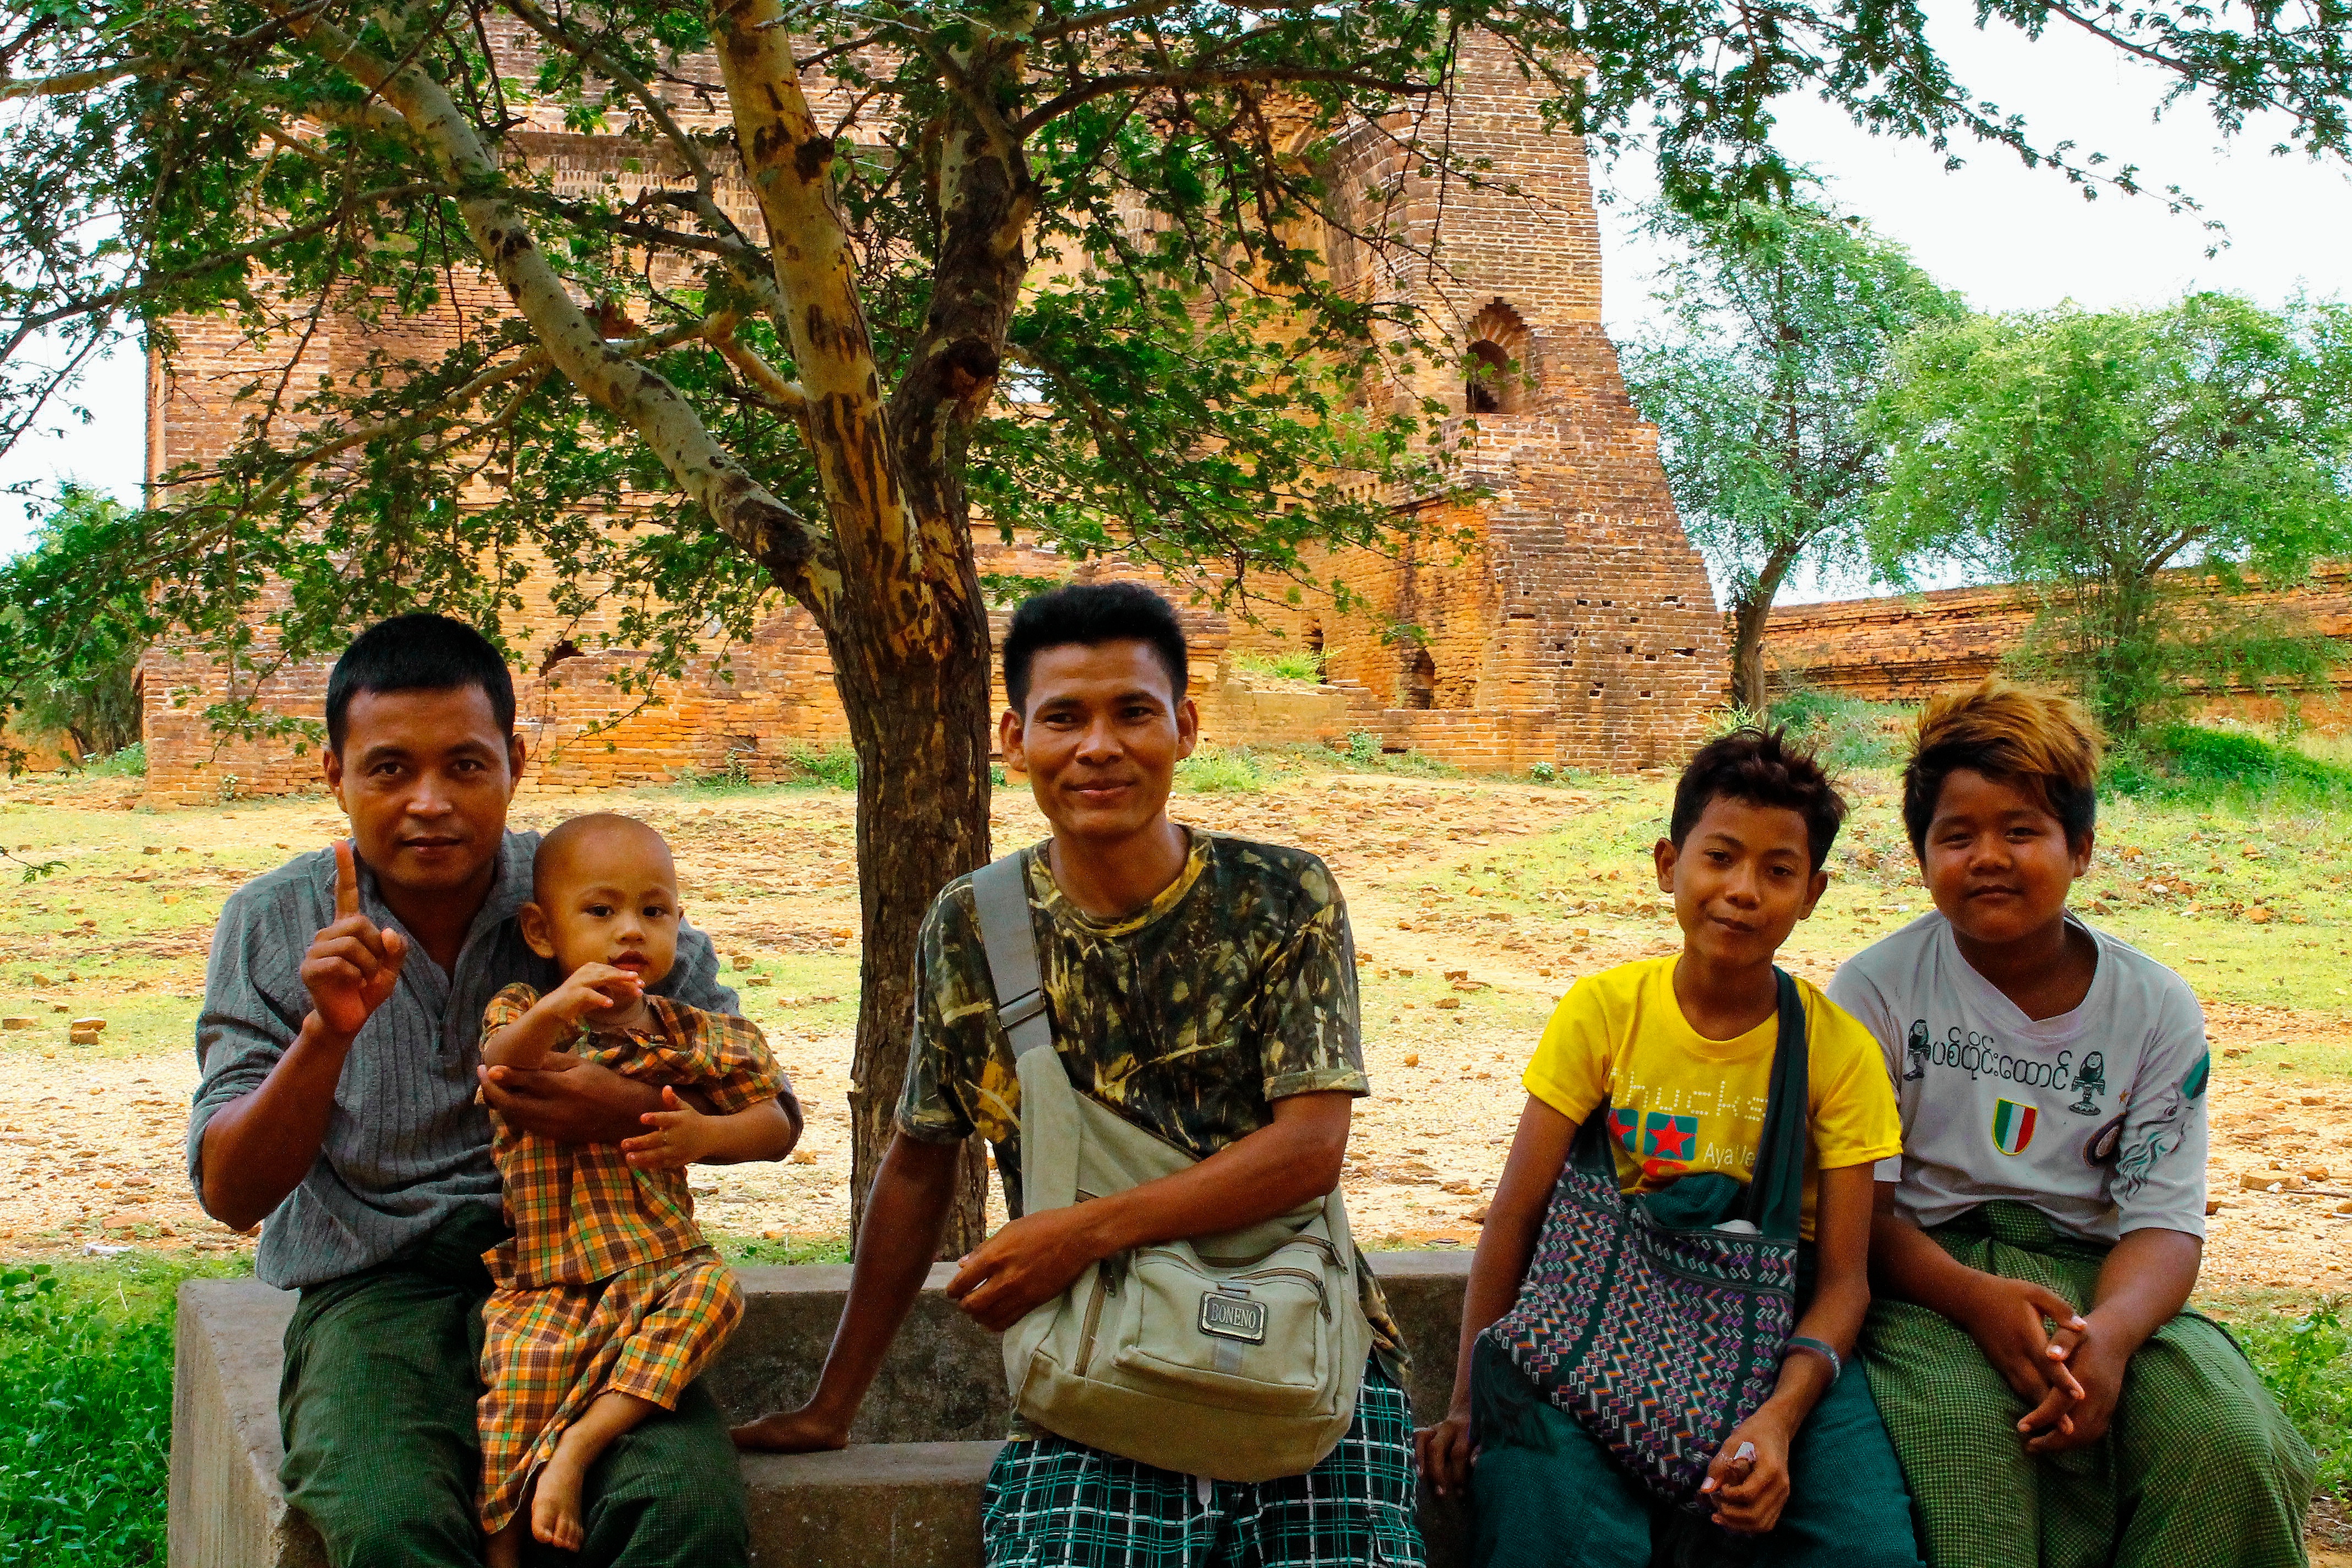
person, people, community, child, family